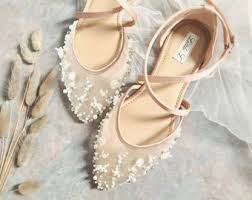
Label: Ballet Flat